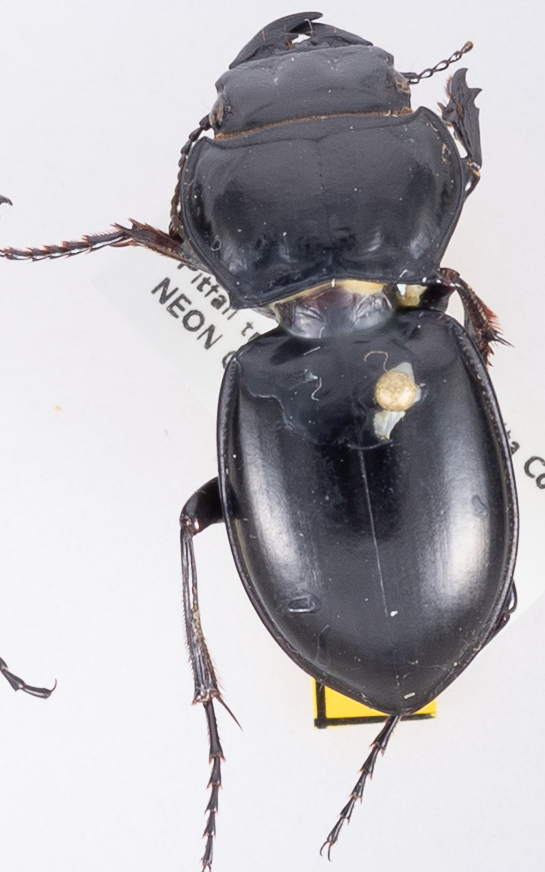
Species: Pasimachus californicus
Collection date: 2018-06-27
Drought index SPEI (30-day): -0.62
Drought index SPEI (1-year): -0.9
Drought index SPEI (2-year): -0.764